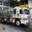
Label: truck